Rotation matrix

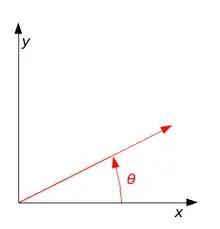
A counterclockwise rotation of a vector through angle . The vector is initially aligned with the -axis.

This rotates column vectors by means of the following matrix multiplication,